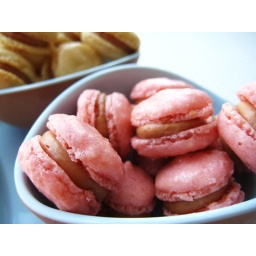
The pink &amp;amp; brown ones turned out a bit rough around the edges.